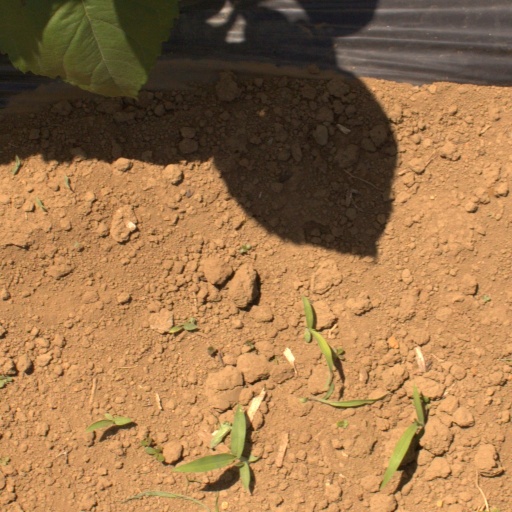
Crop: Jerusalem artichoke